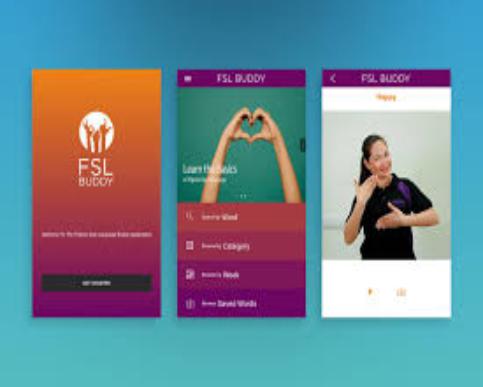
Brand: FSL
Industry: Necessities